Mikhail Kheraskov

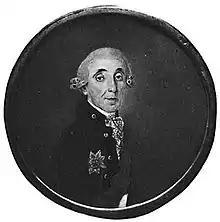
Mikhail Kheraskov in his later years. "Reproduction from «Russian Portraits of the 18th and 19th Centuries. Edition of the Grand Prince Nicholas Mikhailovich Romanov», 1905—1909".

Having served as an officer for about four years, Mikhail Kheraskov entered state service in 1755, and was enrolled in the Collegium of Commerce. However, in early 1756 he transferred to the recently founded Moscow University, where he was appointed collegiate assessor. In some way or another, he would remain affiliated with the university for the rest of his life.